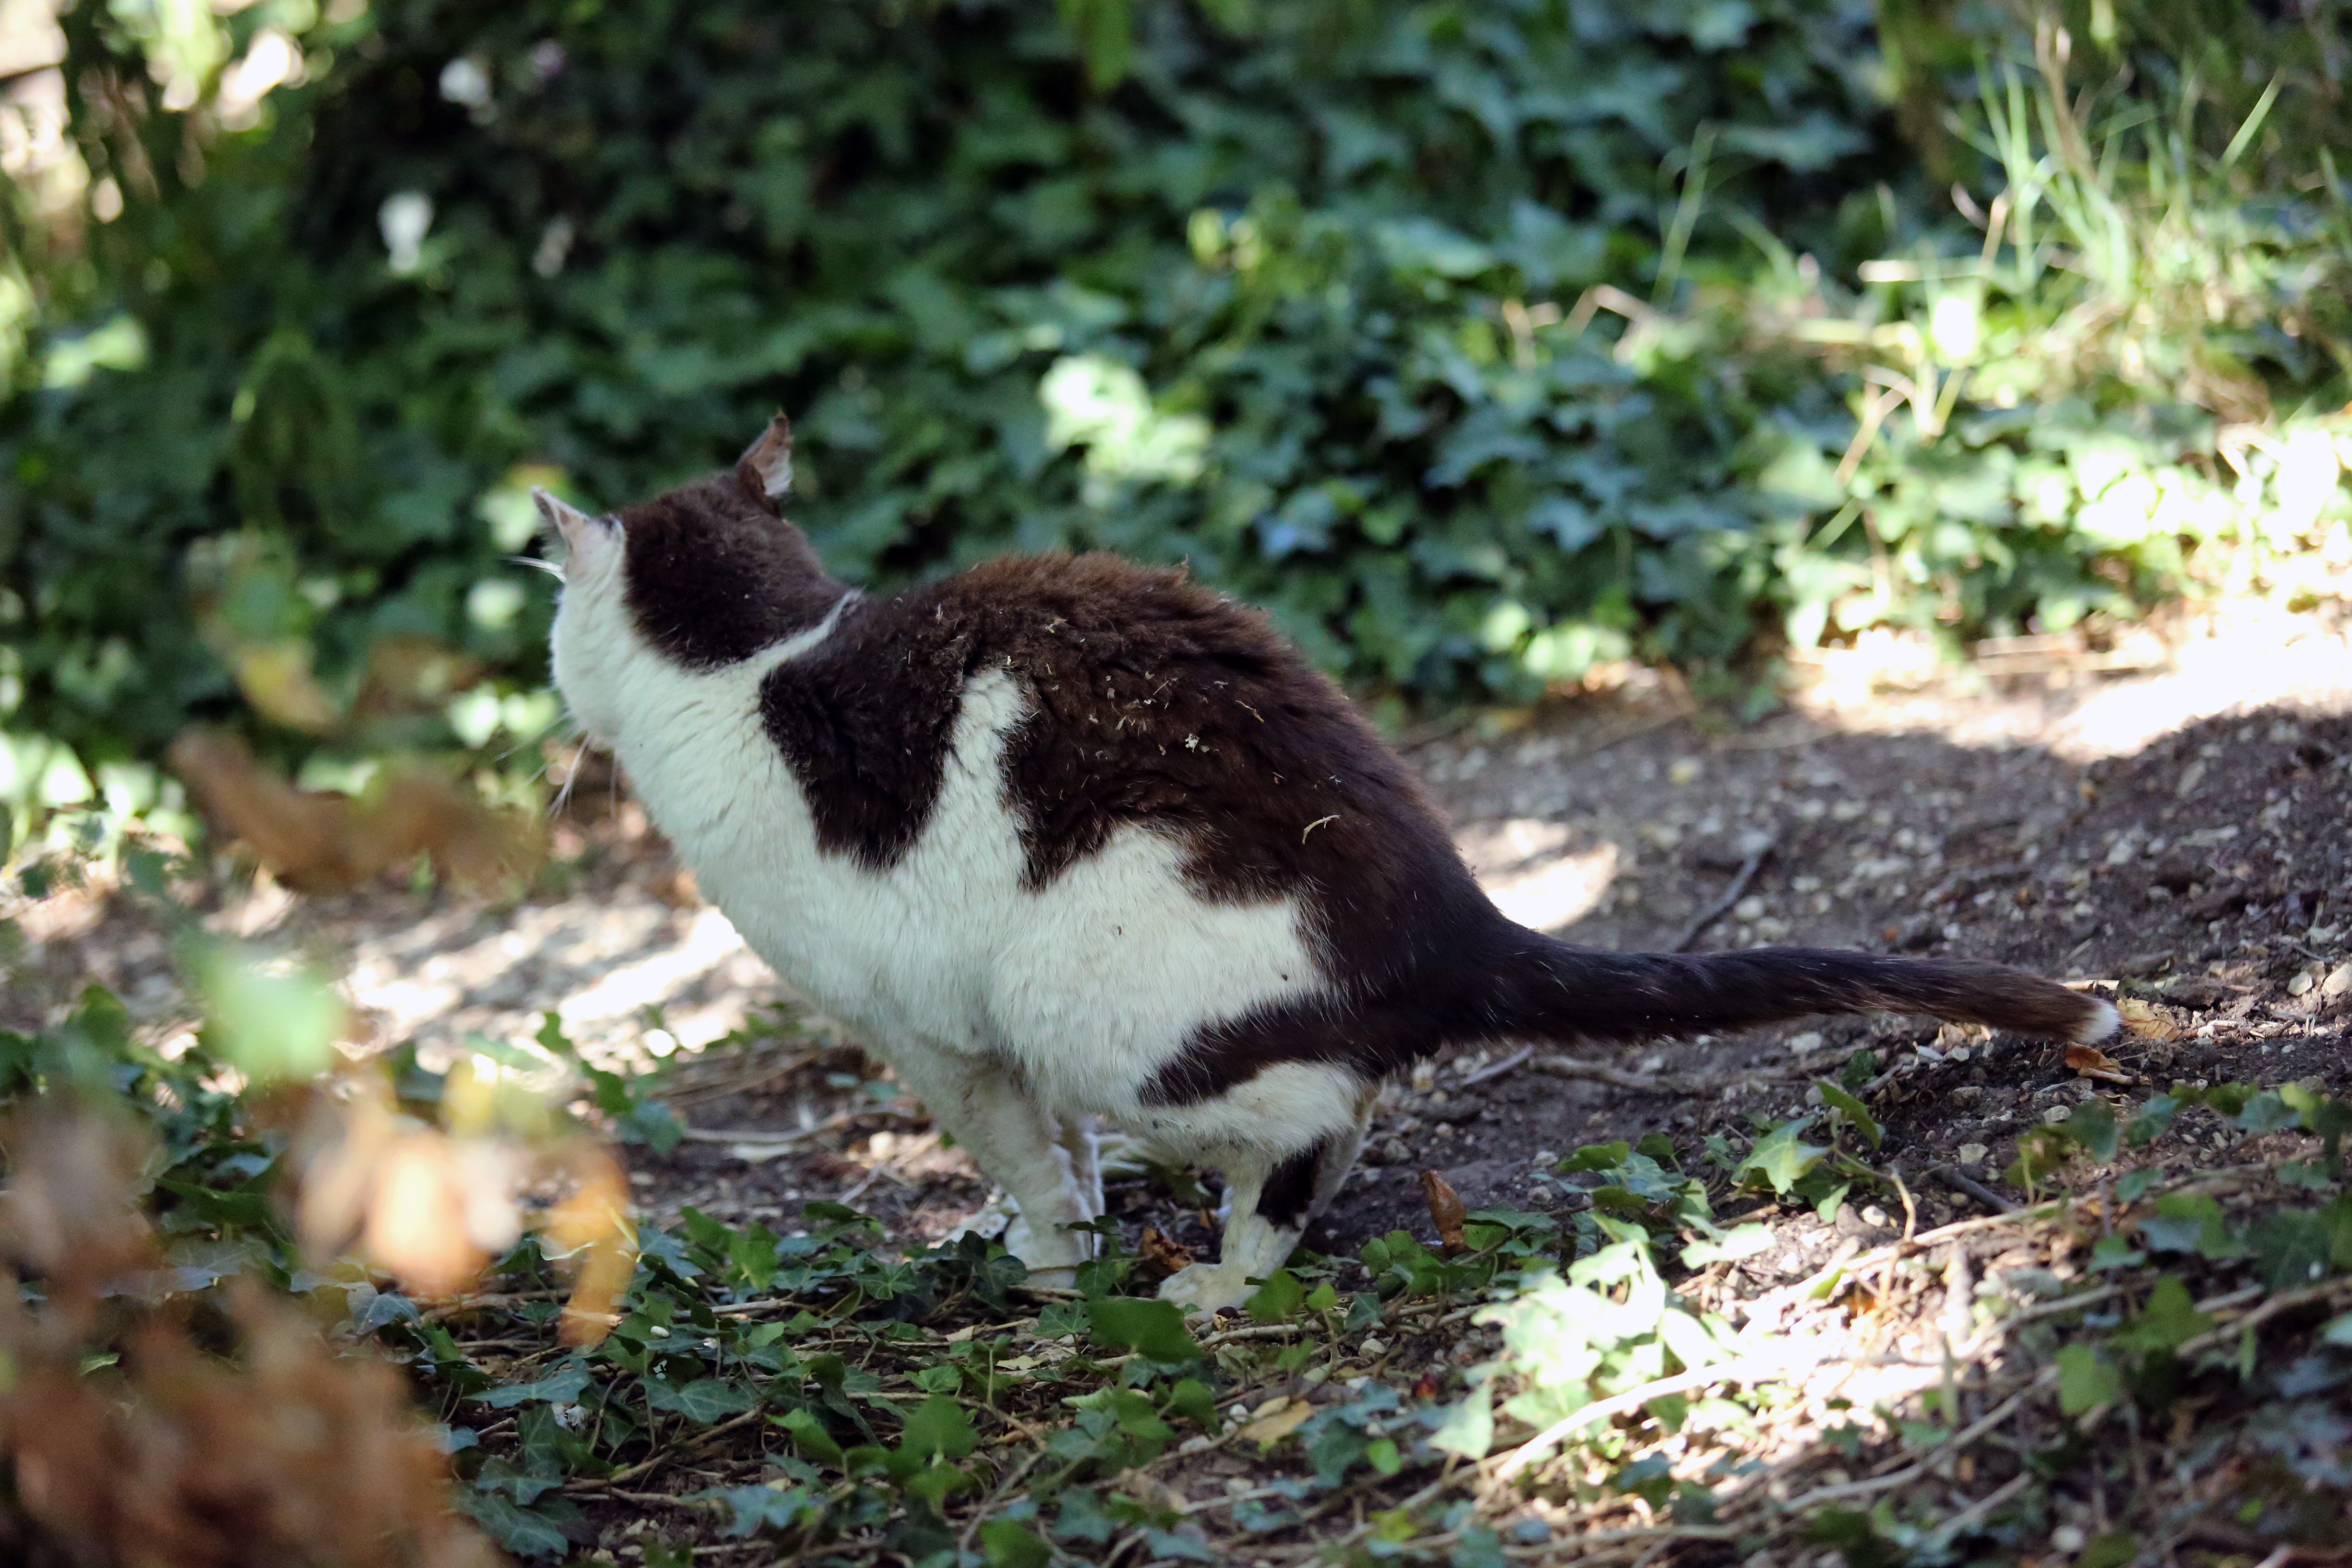
outdoor, animal, wildlife, europe, canon, mammal, fauna, cats, midi, vertebrate, provence, noiretblanc, chat, paca, jardin, felix, isasza, southfrance, sdfrankreich, zuidfrankrijk, mditerrane, eos5d, katzen, exterieur, ombrage, verdure, garrigue, provencealpesctedazur, bouchesdurhne, vernegues, sanctuaireflin, terresche, rescuedcats, chatdomino